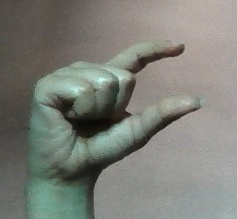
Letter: dal